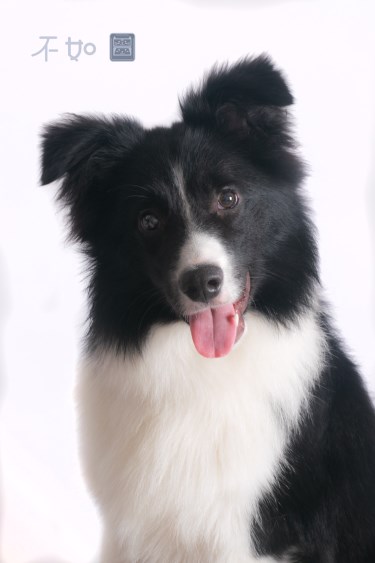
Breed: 2594-n000109-Border_collie